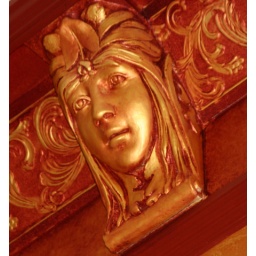
This repeats all the way around the wall in the back half of the loft that serves as their bedroom